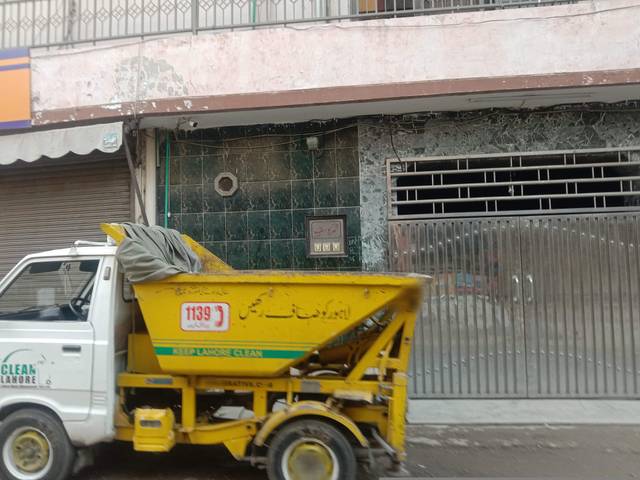
Region: Pakistan
Coordinates: 31.528, 74.307